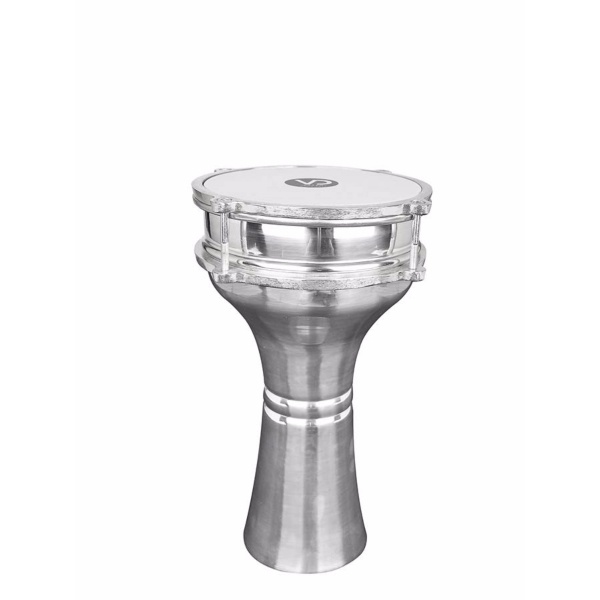
Vatan VDT-102 Goblet Drum - Turkish
Darbuka i alumiunium. Turkisk modell. 17 cm i diameter. 31,5 cm hög.
Brand: Vatan
Category: Arts & Entertainment > Hobbies & Creative Arts > Musical Instruments > Percussion > Hand Percussion > Hand Drums > Goblet Drums > Darbukas